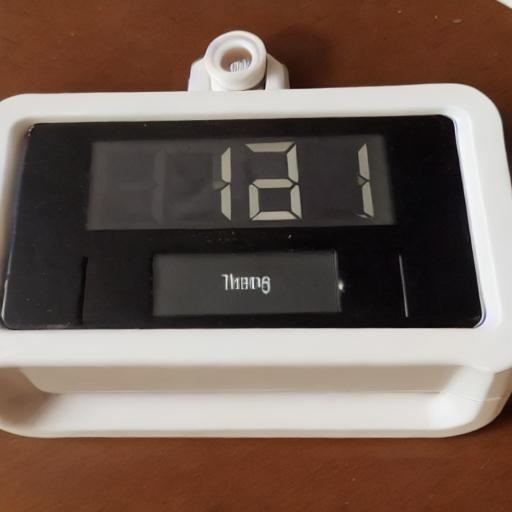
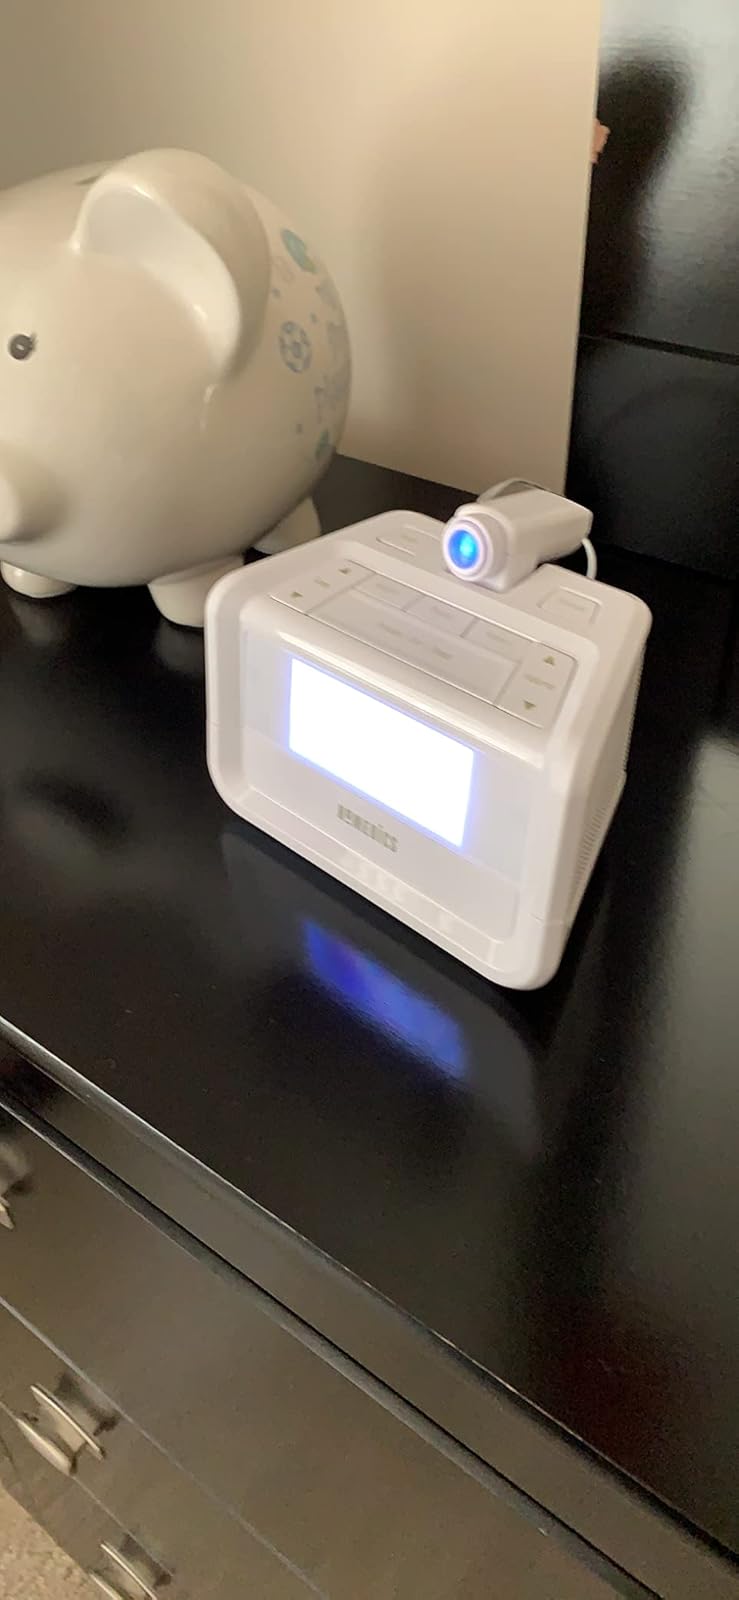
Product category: clock
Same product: no